Sencha

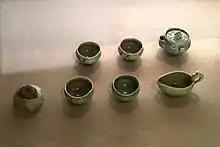
A set for "sencha" utensils, Sasashima ware by Maki Bokusai, Edo period, 18th–19th century

"Senchadō" ( 'Way of Sencha') is the formal art of enjoying "sencha". Generally it involves the high-grade "gyokuro" class.